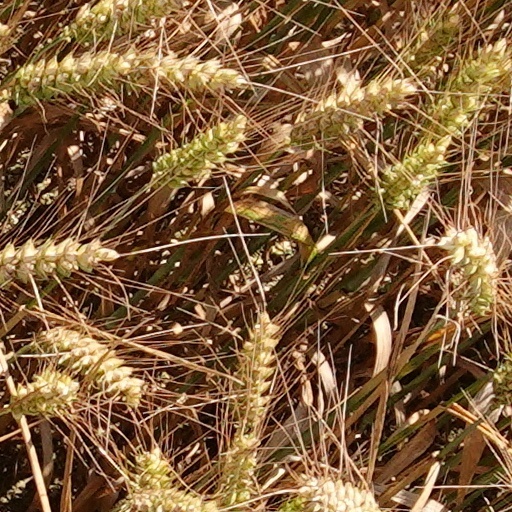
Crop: wheat